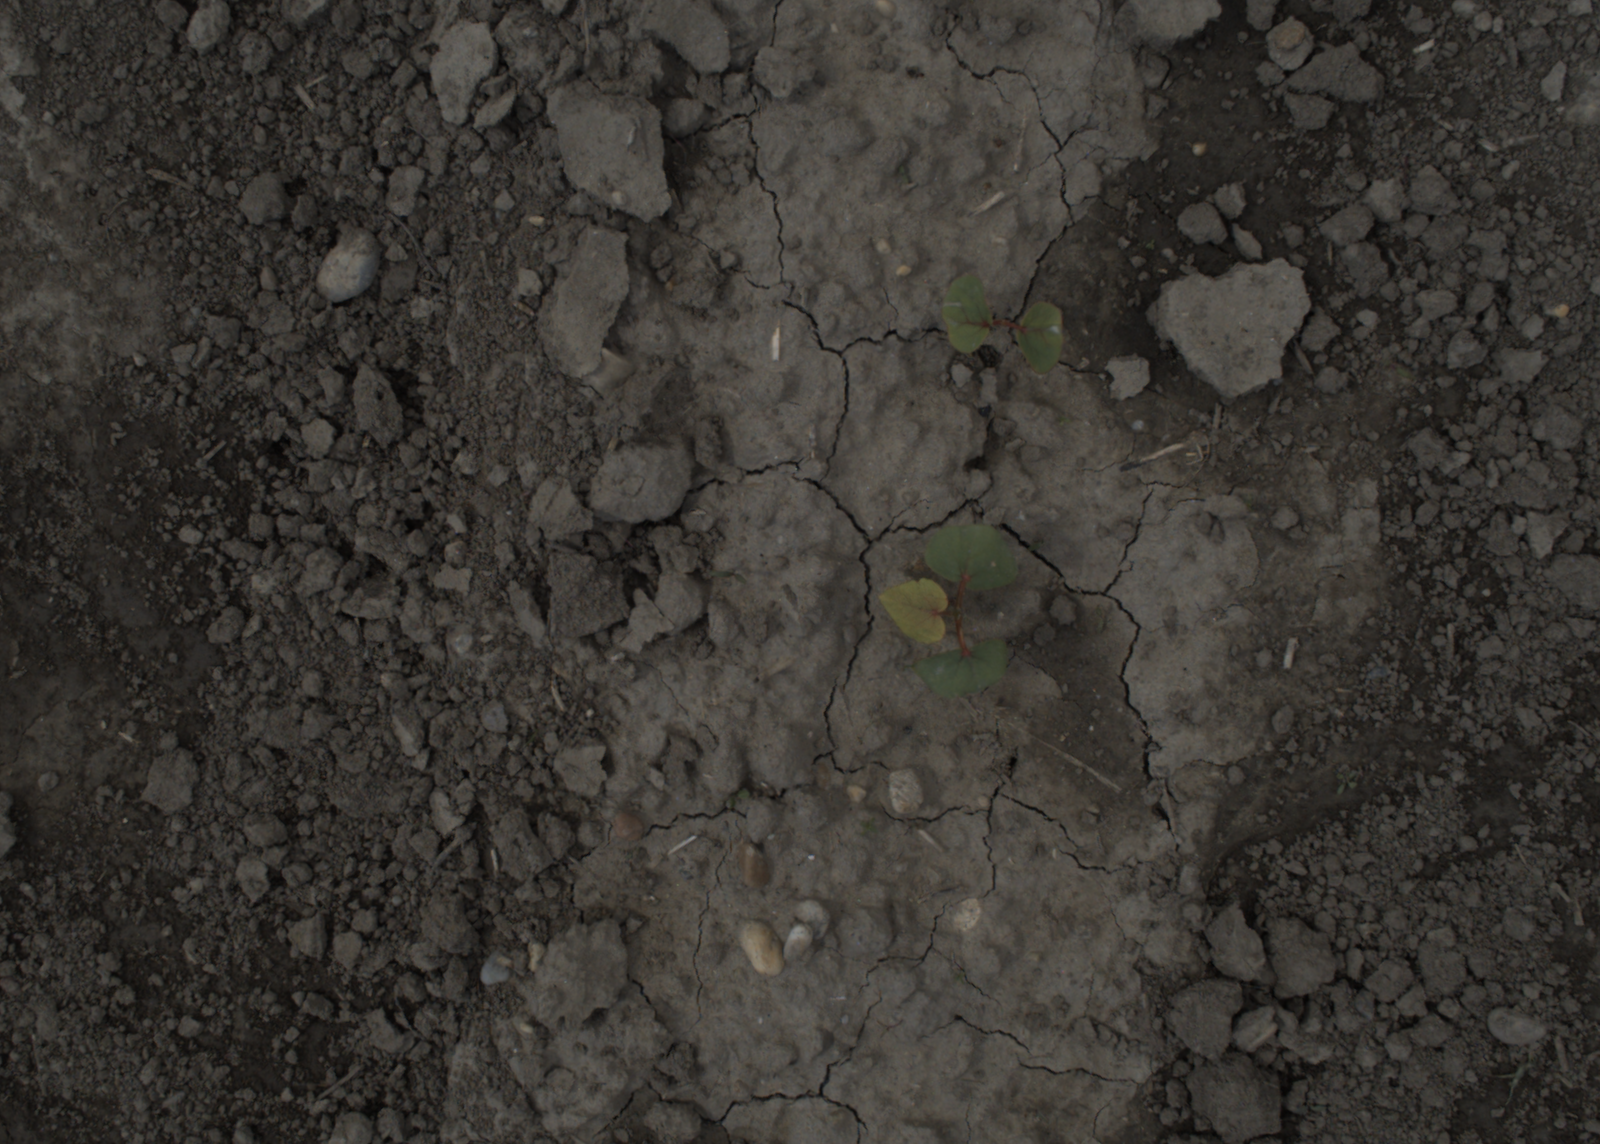
Capture date: 28.05.2021 10:34:10
Weather: mixed
Wind: medium
Seeding date: 27.04.2021
Plant canopy height (mm): 1018